Perkeo of Heidelberg

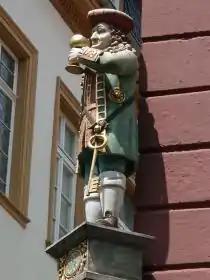
Perkeo statue in Heidelberg

Perkeo's fate was perpetuated in a letter by Victor Hugo (1802–1885), after his 1840 visit to Heidelberg Castle. Joseph Victor von Scheffel (1826–1886) added Perkeo's drinking song to his "Gaudeamus" collection, published in 1863. In Heidelberg, his commemoration is annually celebrated during the carnival ("Fastnacht") season, likewise in Salorno ("Maschggra").